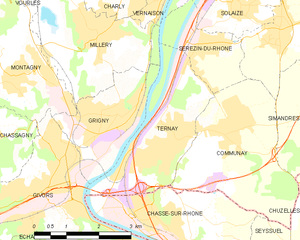
Carte des communes françaises